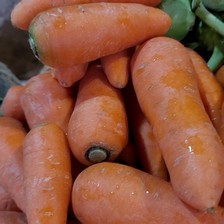
Label: others